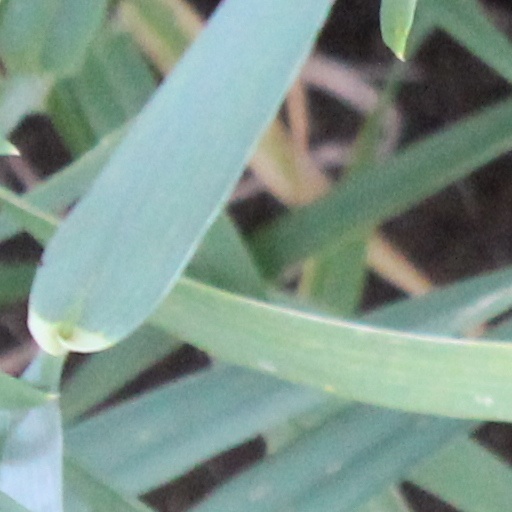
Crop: wheat